Dhakaiya Urdu

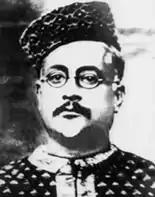
Hakim Habibur Rahman was one of the leading Urdu writers in Dhaka.

Dhakaiya Urdu is a "Bengalinized" dialect of Urdu that is native to Old Dhaka, Bangladesh. It is being spoken by the Sobbas or Khosbas community, Nawab Family and some other communities in Old Dhaka. The usage of this language is gradually declining due to negative perceptions following it being forced upon the people of erstwhile East Bengal during Bengali language movement in Pakistan. Today, Dhakaiya Urdu is one of the two dialects of Urdu spoken in Bangladesh; the other one being the Urdu spoken by the Stranded Pakistanis in Bangladesh.